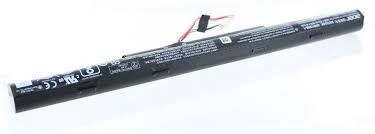
Waste category: battery